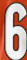
Number: 6